Blue-winged teal

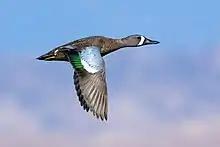
Blue-winged teal drake in flight at Sacramento National Wildlife Refuge

The blue-winged teal is long, with a wingspan of , and a weight of . The adult male has a greyish blue head with a white facial crescent, a light brown body with a white patch near the rear and a black tail. The adult female is mottled brown, and has a whitish area at base of bill. Both sexes have sky-blue wing coverts, a green speculum, and yellow legs. They have two molts per year and a third molt in their first year. The call of the male is a short whistle; the female's call is a soft quack.